Ferdinand I of Naples

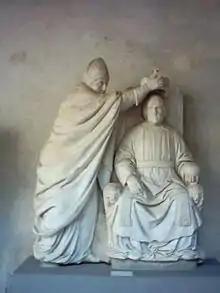
Sculpture depicting the coronation of Ferrante as king of Naples by Latino Orsini. Benedetto da Maiano, Bargello Museum, Florence

The advanced age, the many sorrows suffered and moreover the melancholy for having understood that King John II of Aragon would not have conquered the kingdom of Naples led the pope to his death in August 1458, without having achieved his goal.